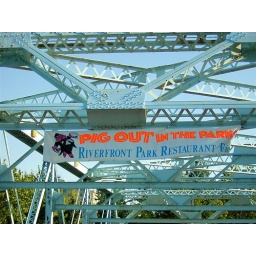
bridge sign for pig out in the park event.